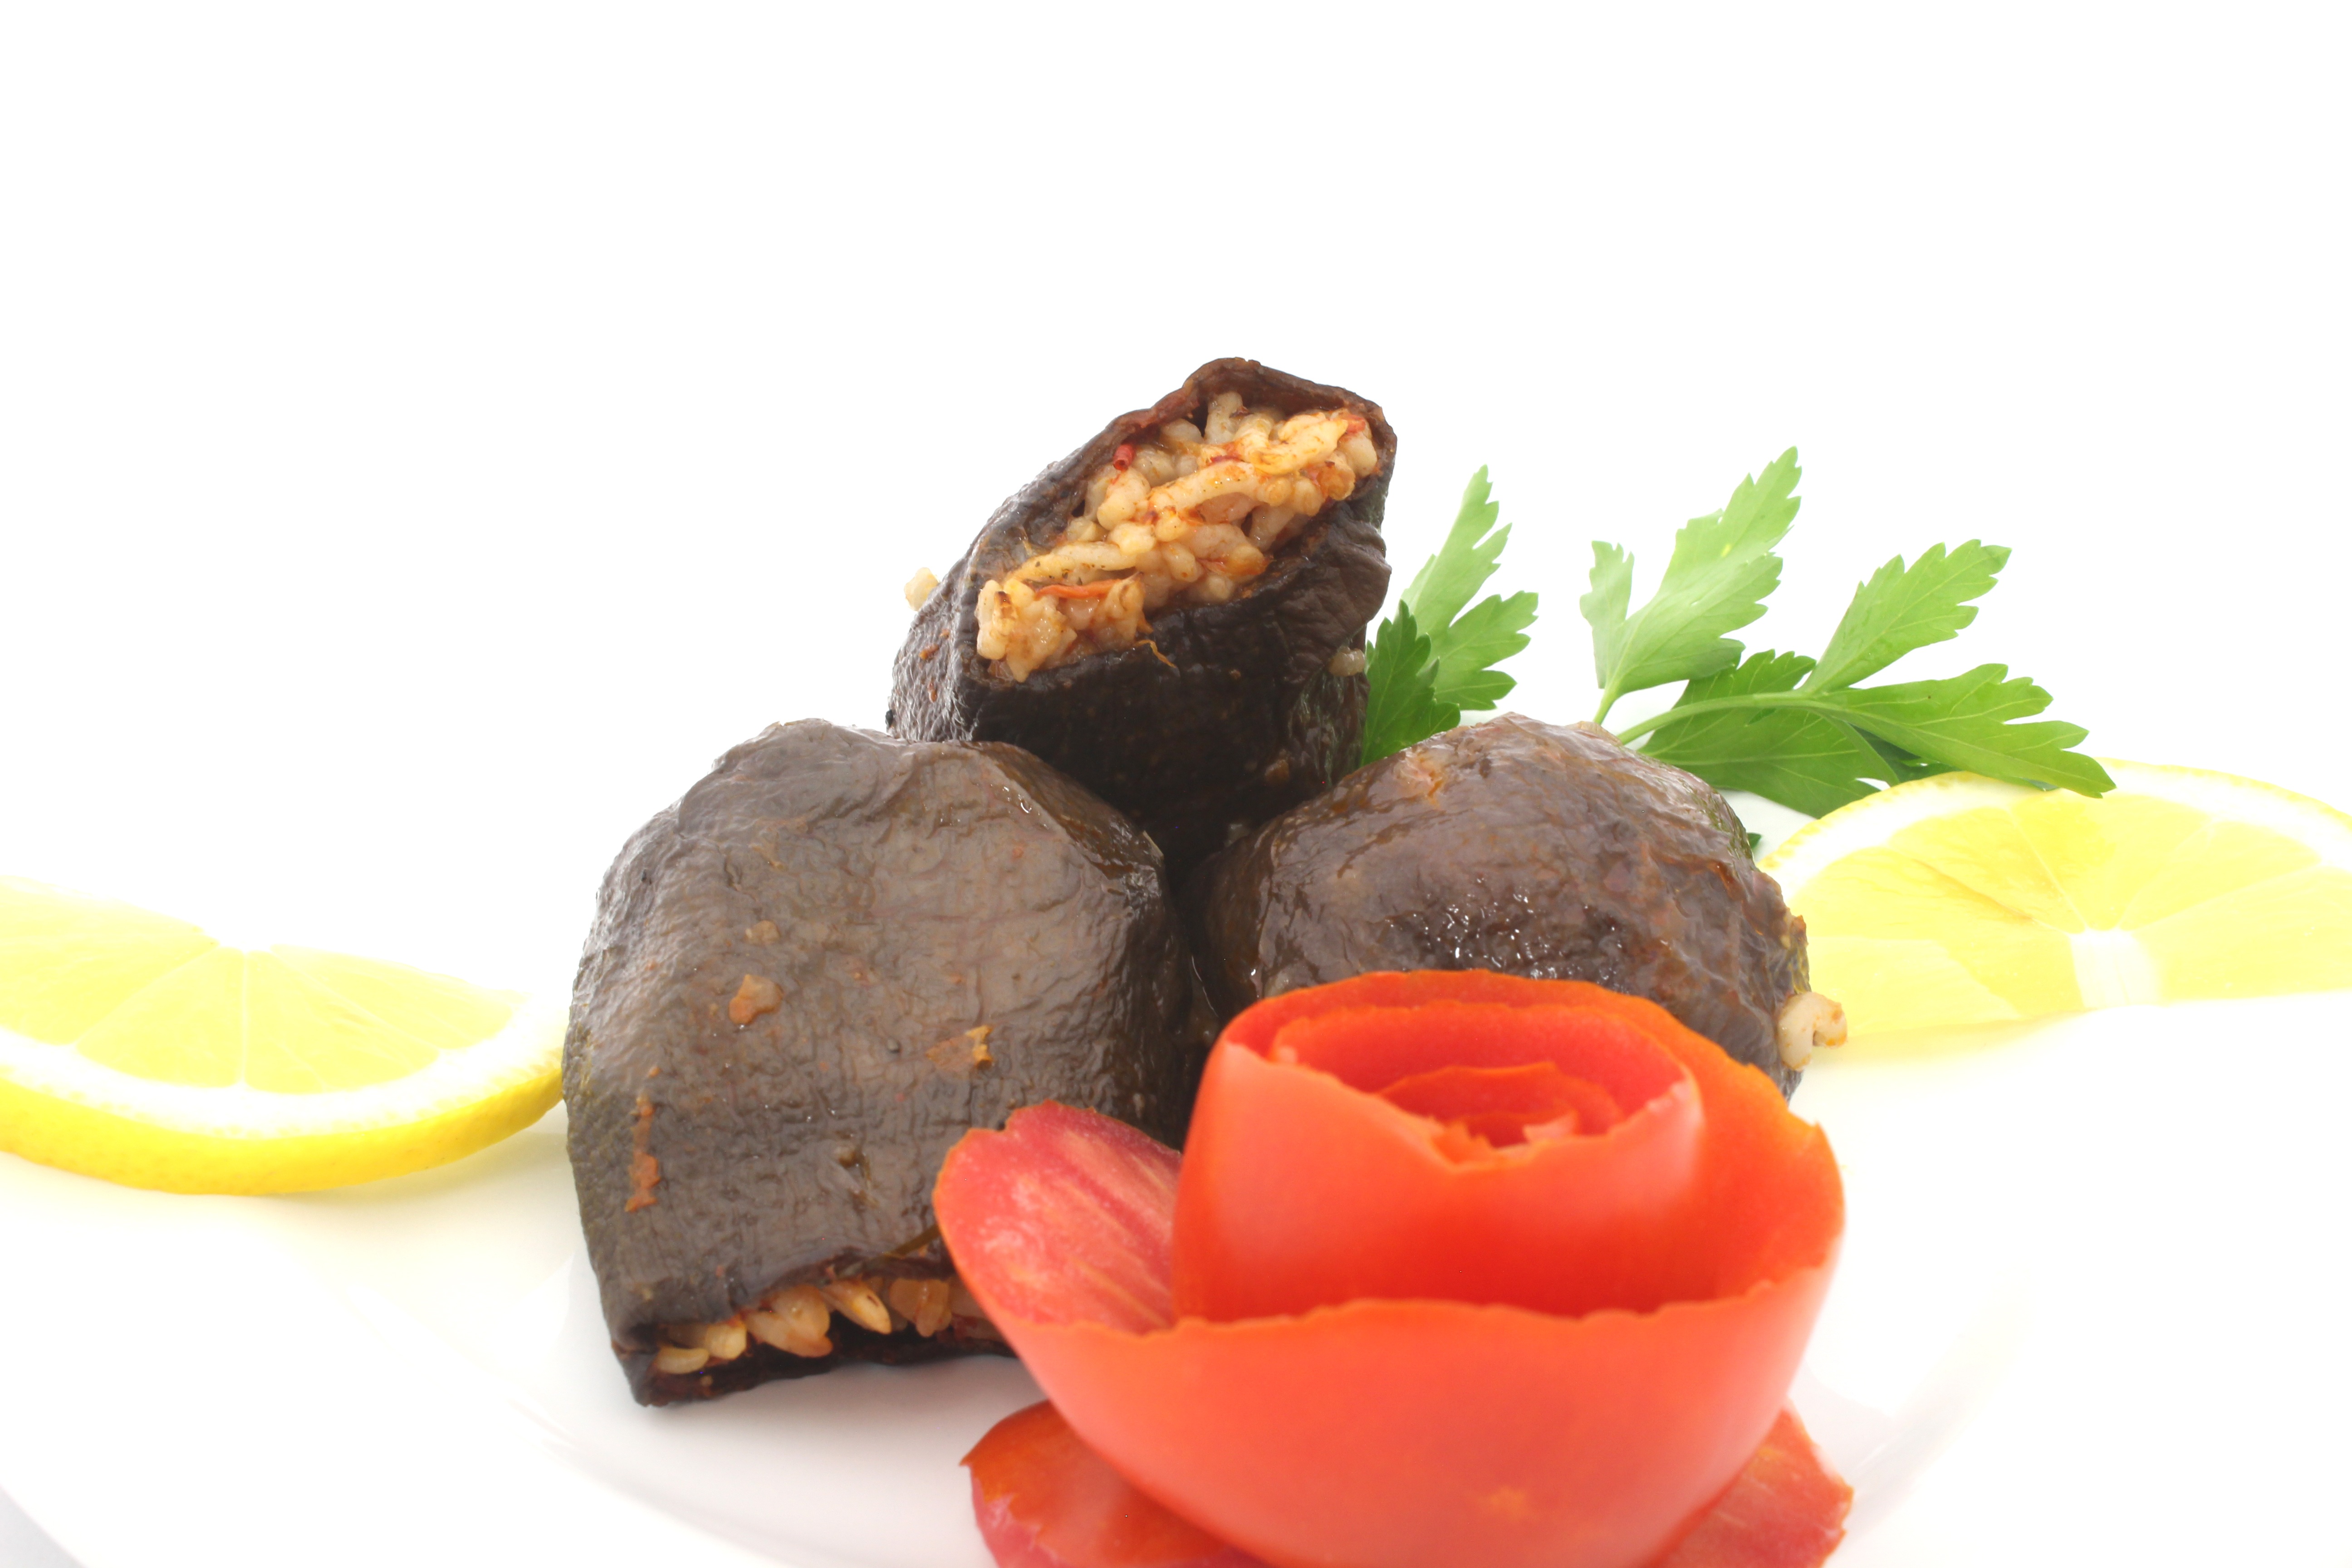
dish, food, produce, plate, meat, cuisine, asian food, help, decorative, eggplant, appetizer, dry stuffed, cold appetizers